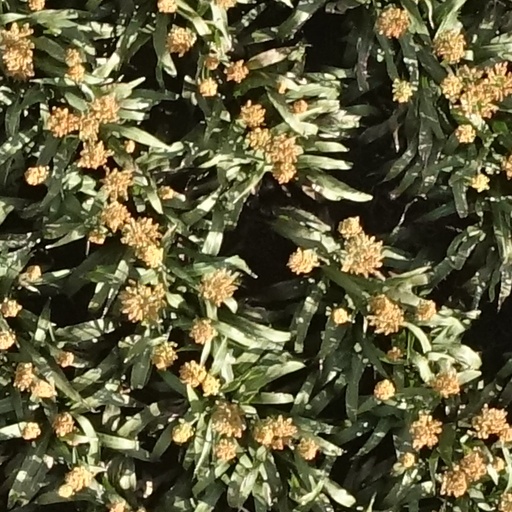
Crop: sorghum